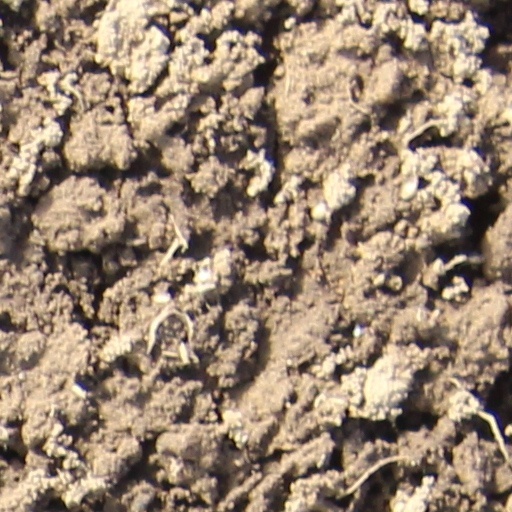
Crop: wheat